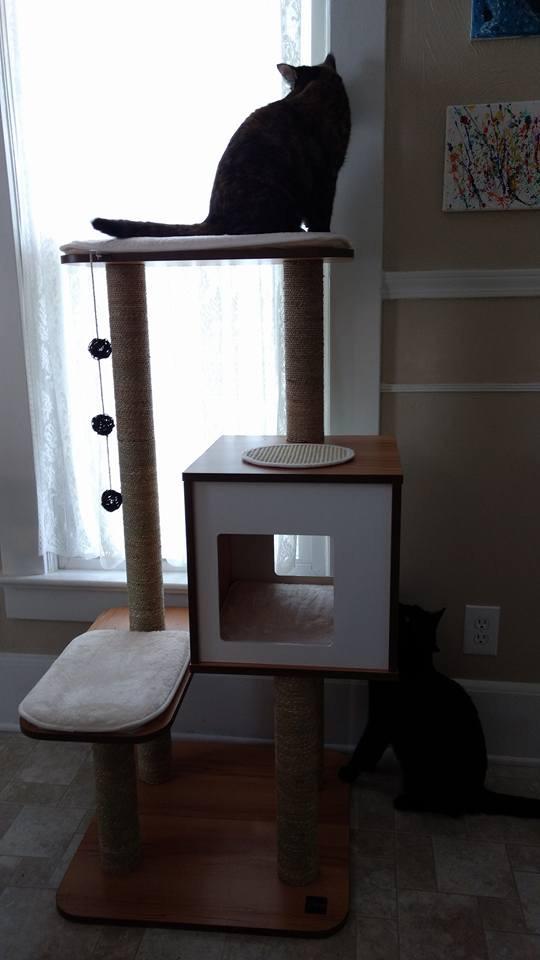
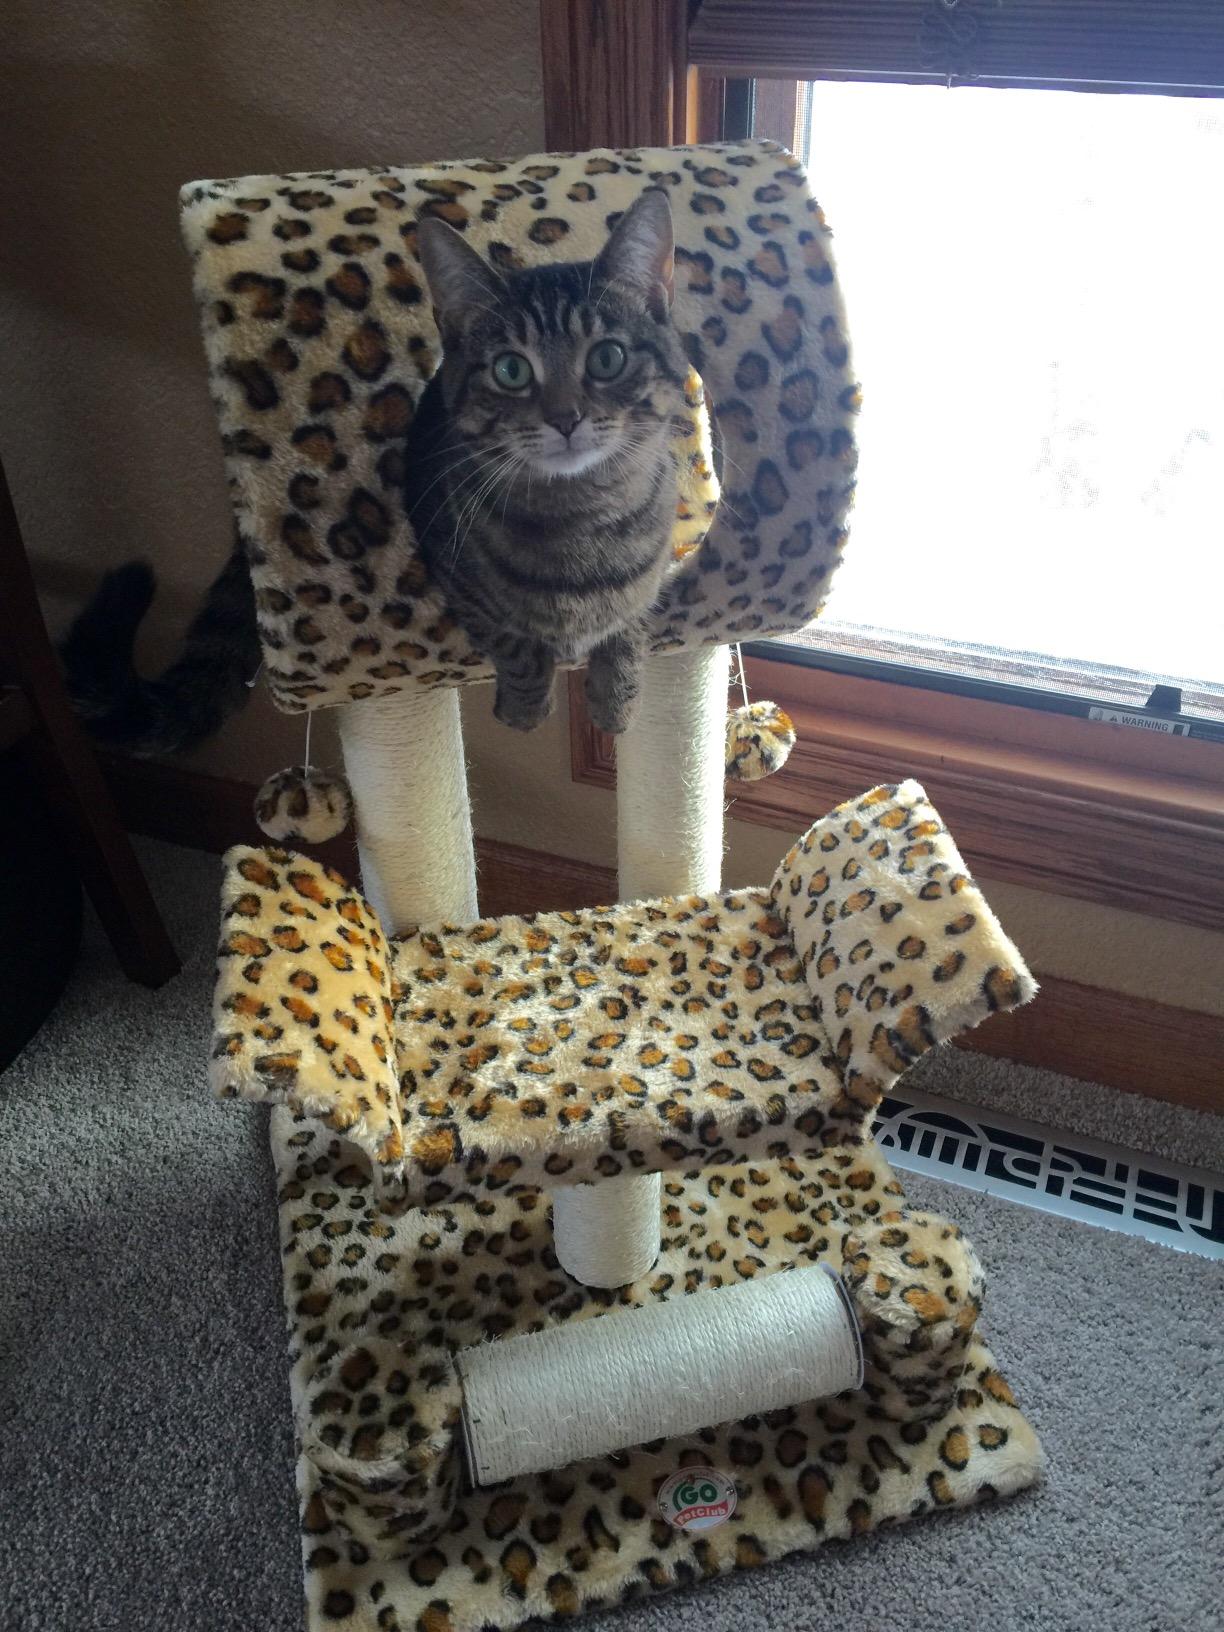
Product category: items_cat tree
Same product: no